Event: Nepal Earthquake
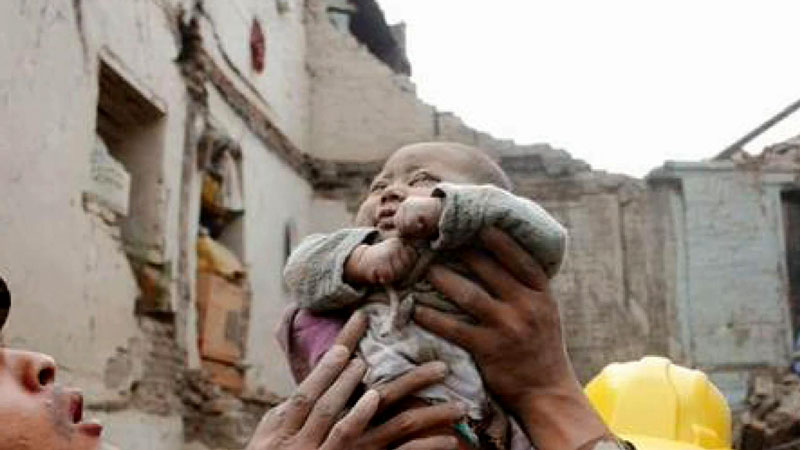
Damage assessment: damage